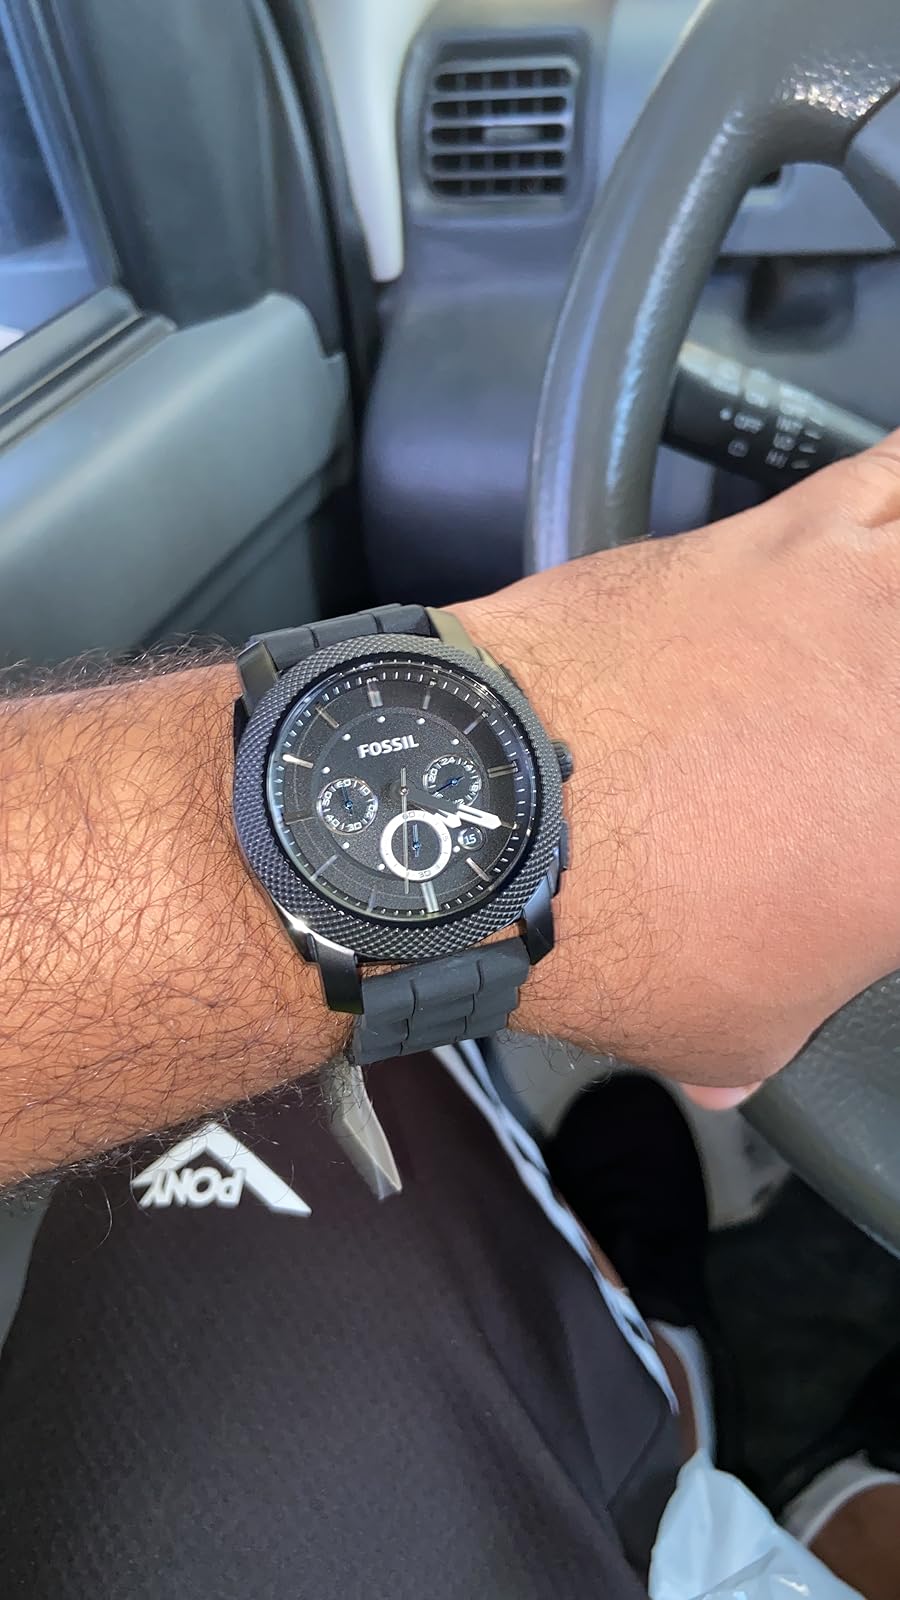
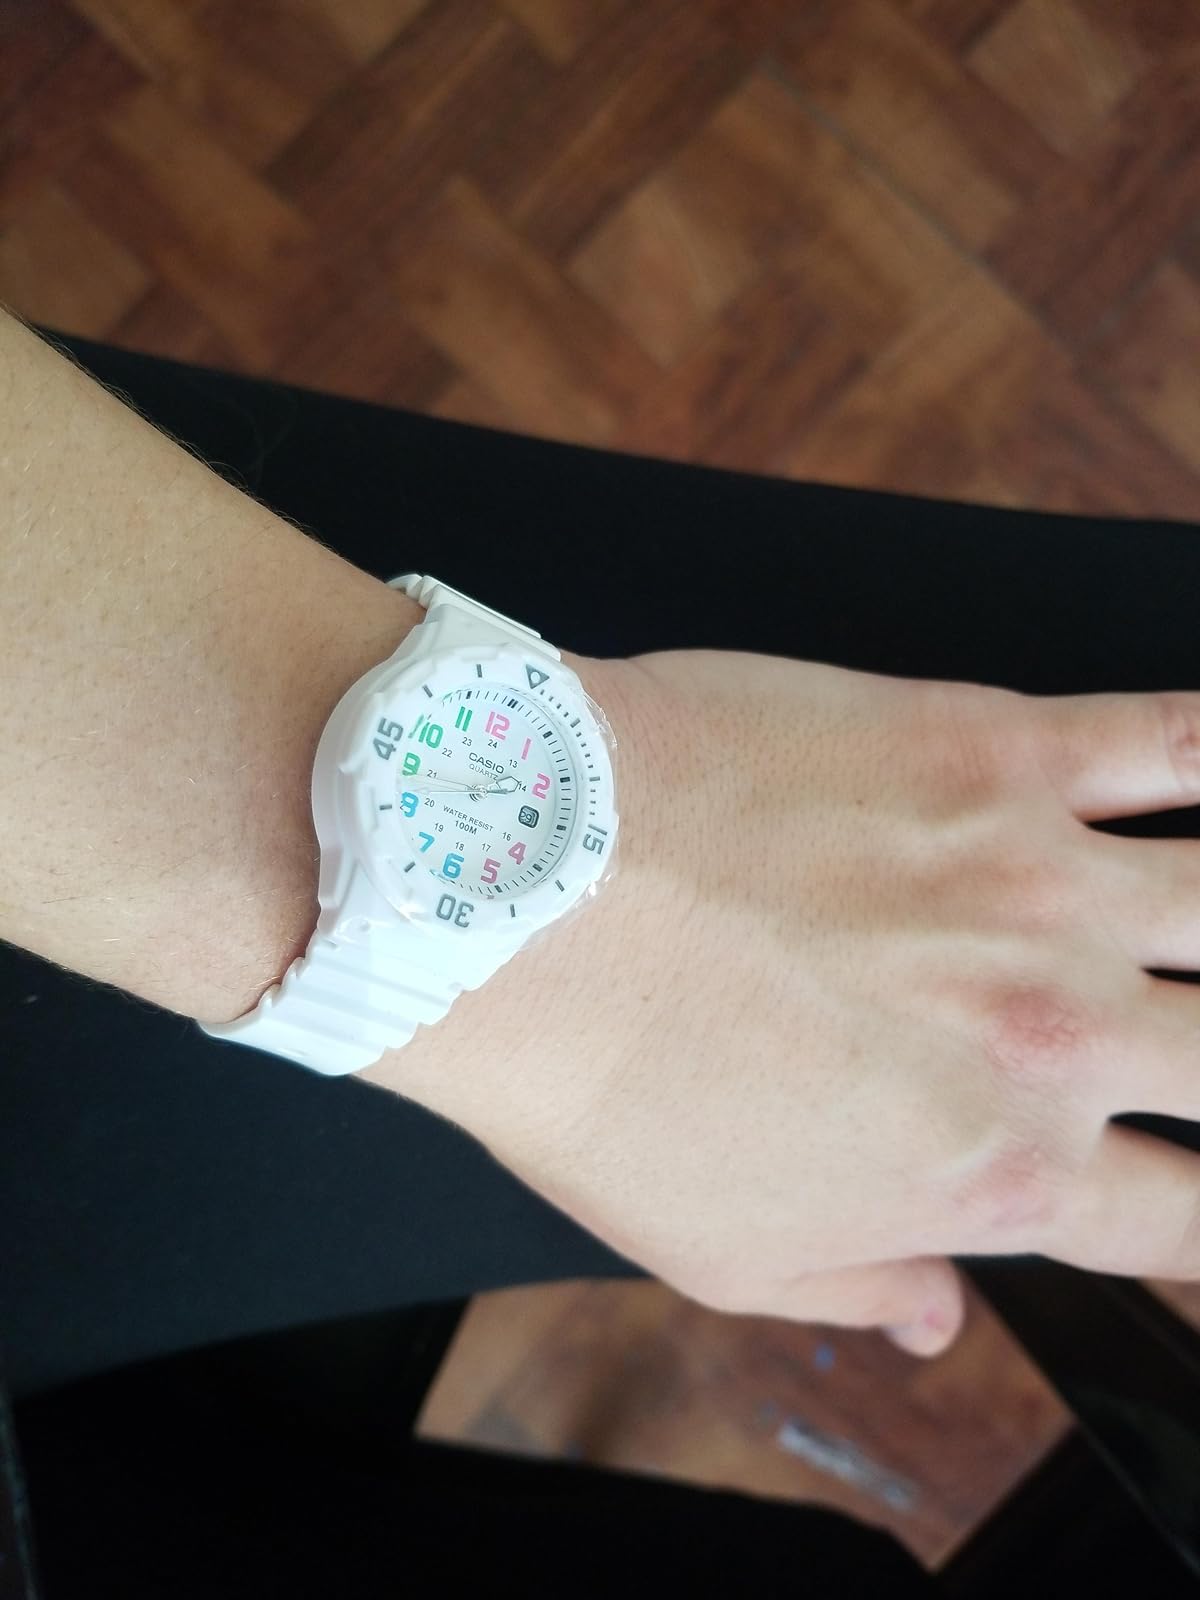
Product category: accessories_watch
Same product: no